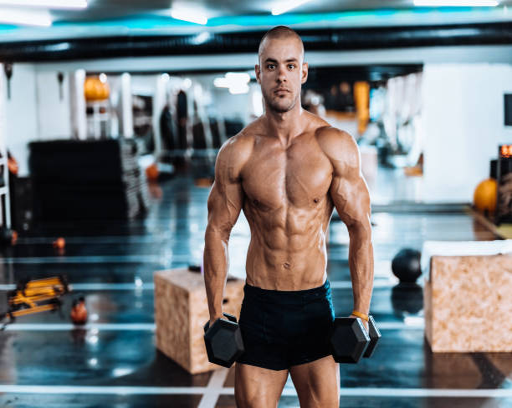
young man exercising his biceps in the gym